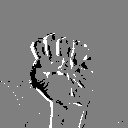
ASL letter: s